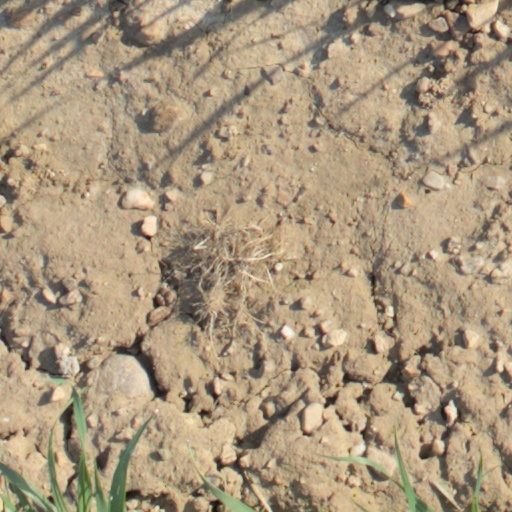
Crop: wheat